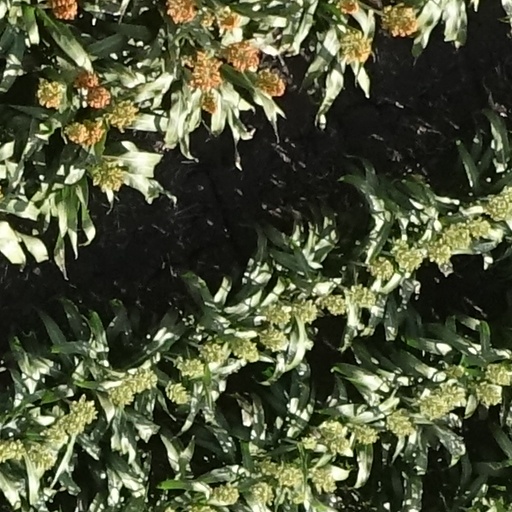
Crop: sorghum